Denosumab

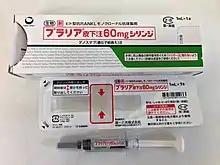
Denosumab injection

Denosumab, sold under the brand name Prolia among others, is a human monoclonal antibody used for the treatment of osteoporosis, treatment-induced bone loss, metastases to bone, and giant cell tumor of bone.